Simon de Montfort, 6th Earl of Leicester

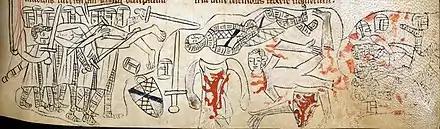
A 13th-century depiction on parchment of the mutilation of Montfort's body after the Battle of Evesham in Worcestershire in 1265

An ominous black cloud hung over the field of Evesham on 4 August 1265 as Montfort led his army in a desperate uphill charge against superior forces, described by one chronicler as the "murder of Evesham, for battle it was none". On hearing that his son Henry had been killed, Montfort replied, "Then it is time to die." Before the battle, Prince Edward had appointed a twelve-man death squad to stalk the battlefield, their sole aim being to find the earl and cut him down. Montfort was hemmed in; Roger Mortimer killed Montfort by stabbing him in the neck with a lance. Montfort's last words were said to have been "Thank God". Also slain with Montfort were other leaders of his movement, including Peter de Montfort and Hugh Despenser.